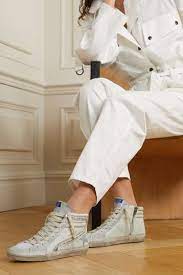
Label: Sneaker